Universal's Halloween Horror Nights

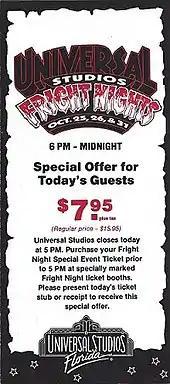
Program cover for Fright Nights at Universal Studios Florida in 1991

The event was renamed in 1992 and advertised as the second annual "Halloween Horror Nights". There were two haunted houses, with "The Dungeon of Terror" returning and "The People Under The Stairs" making its debut in Soundstage 23. The event ran five nights, October 23–24, 29–31. In its third year, the event saw an increase to seven nights and the number of haunted houses increased to three, with the third at the Bates Motel film set.